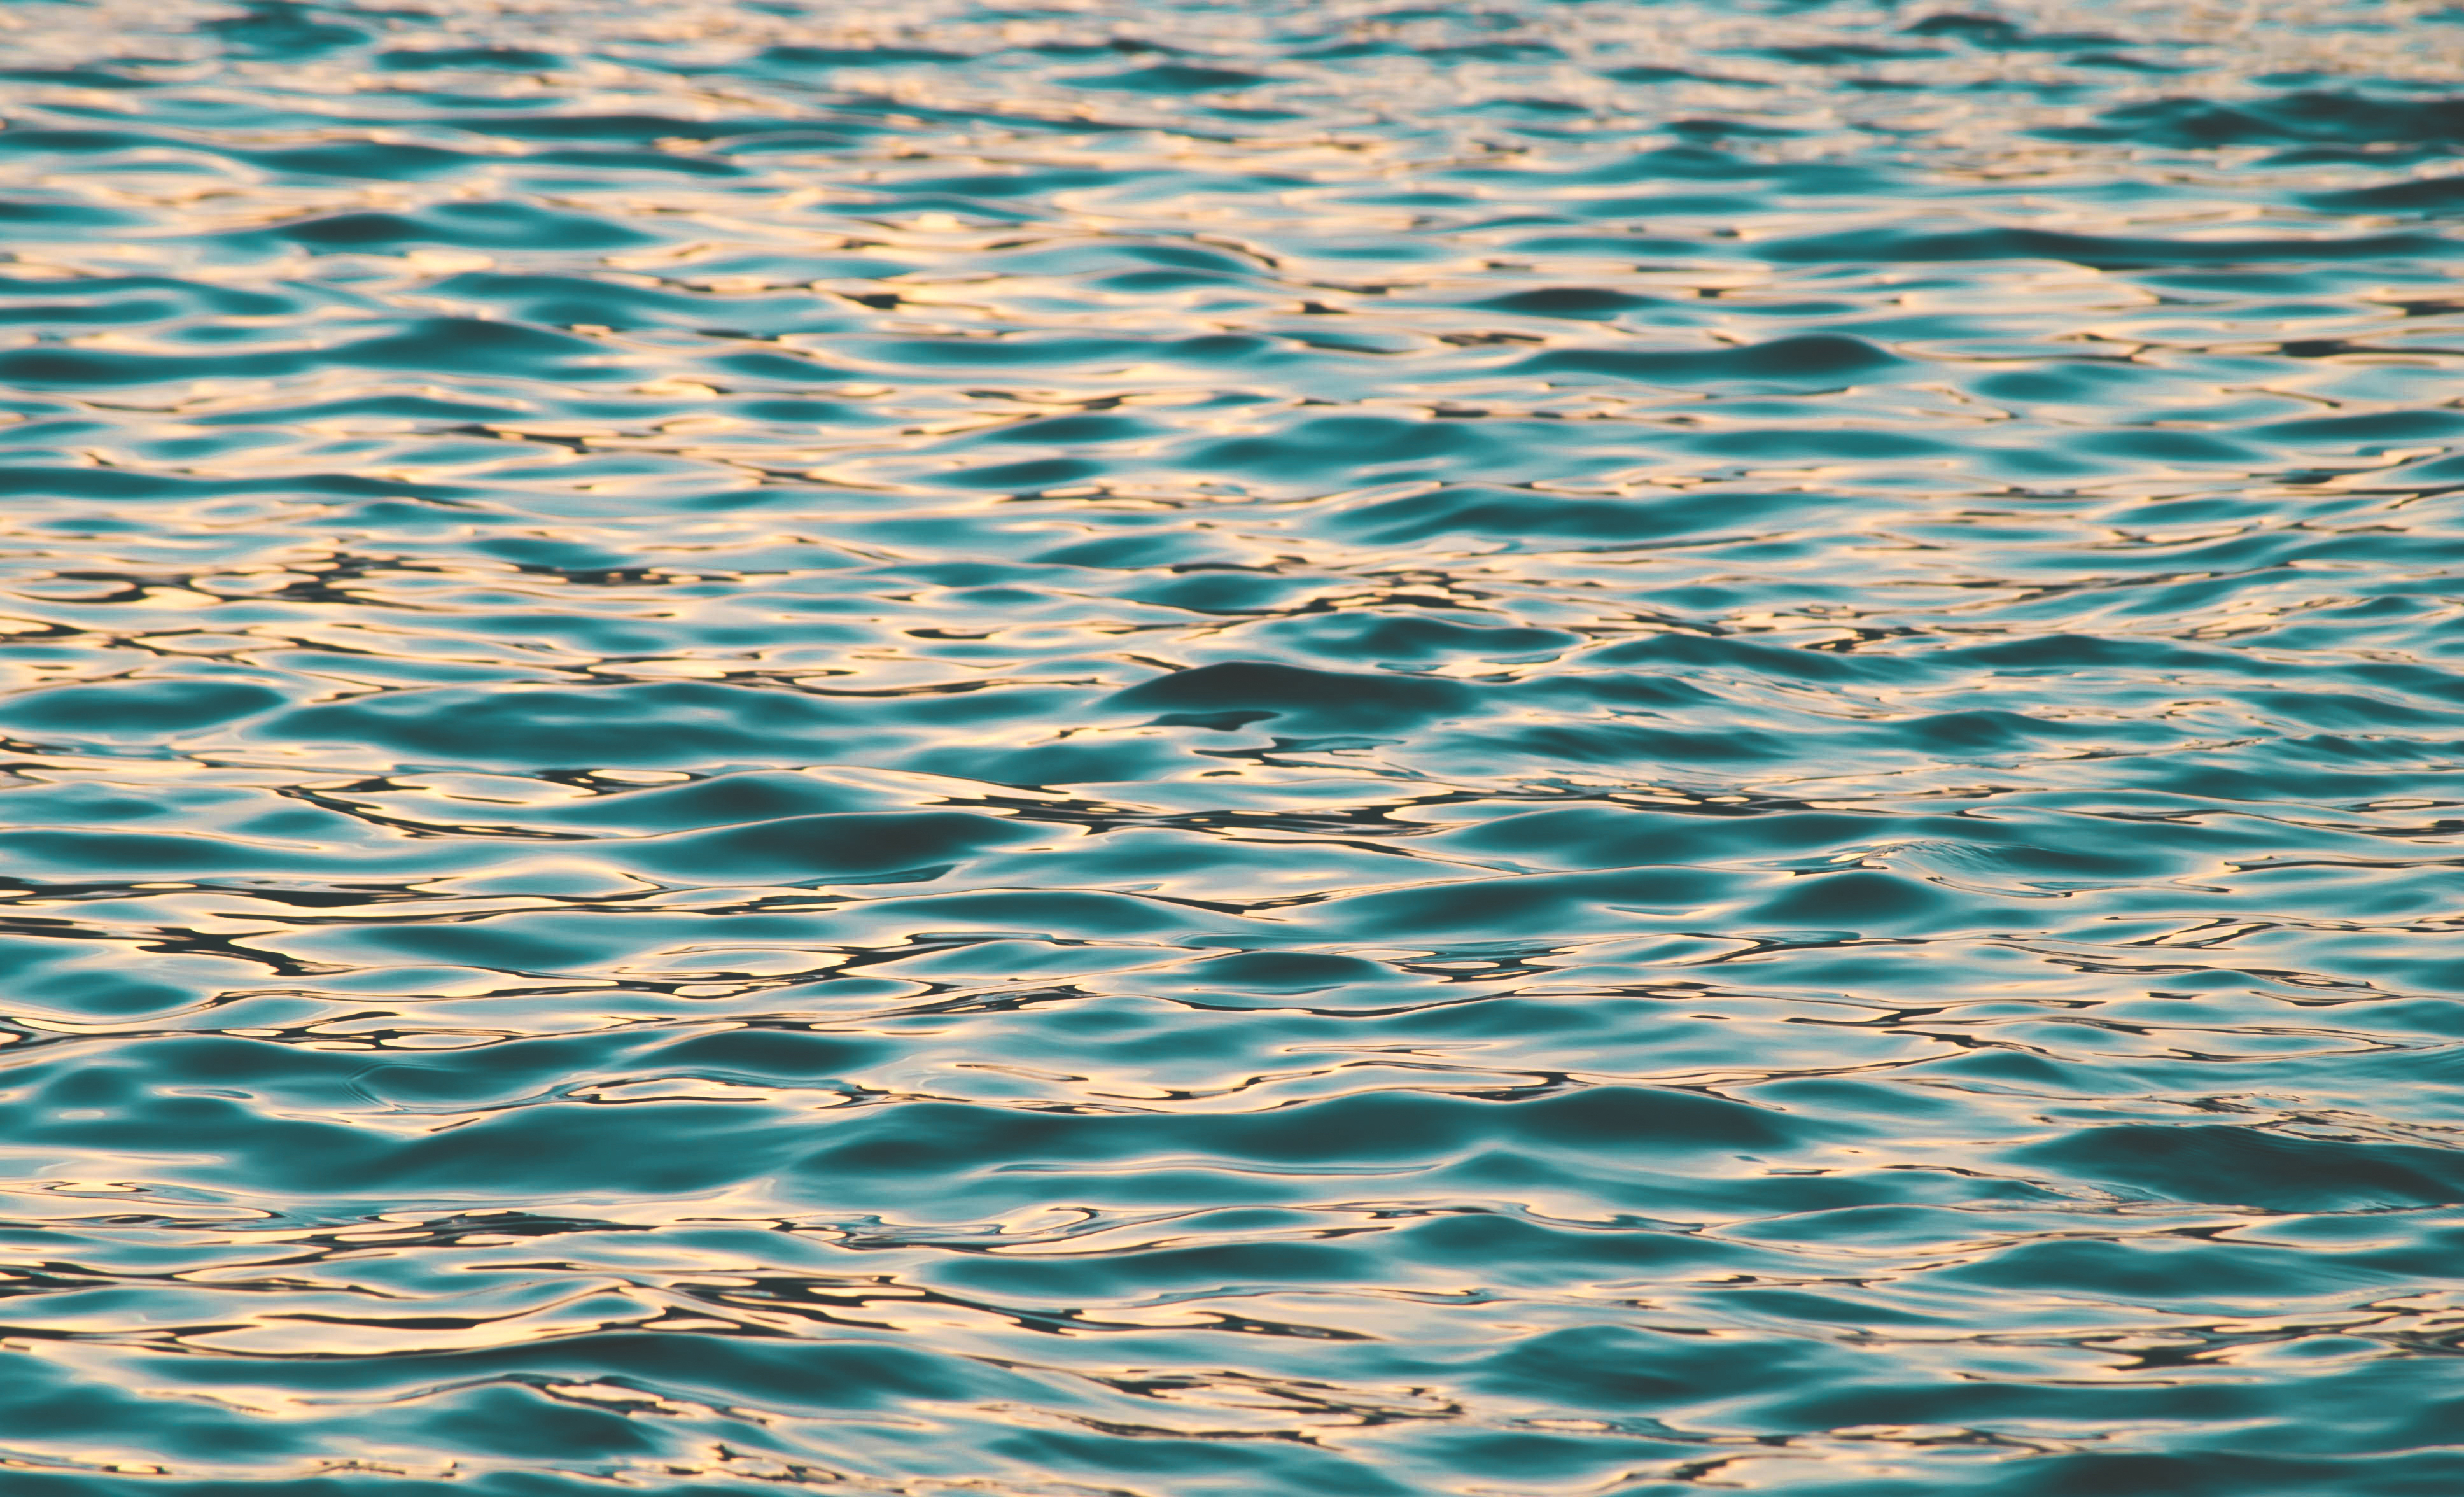
sea, water, ocean, horizon, sky, sunlight, shore, wave, reflection, blue, wind wave